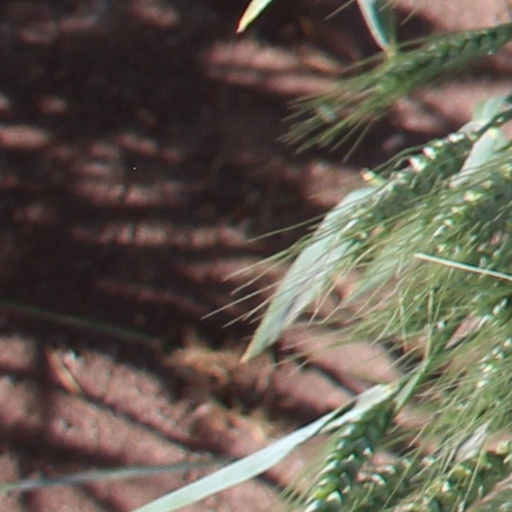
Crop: wheat